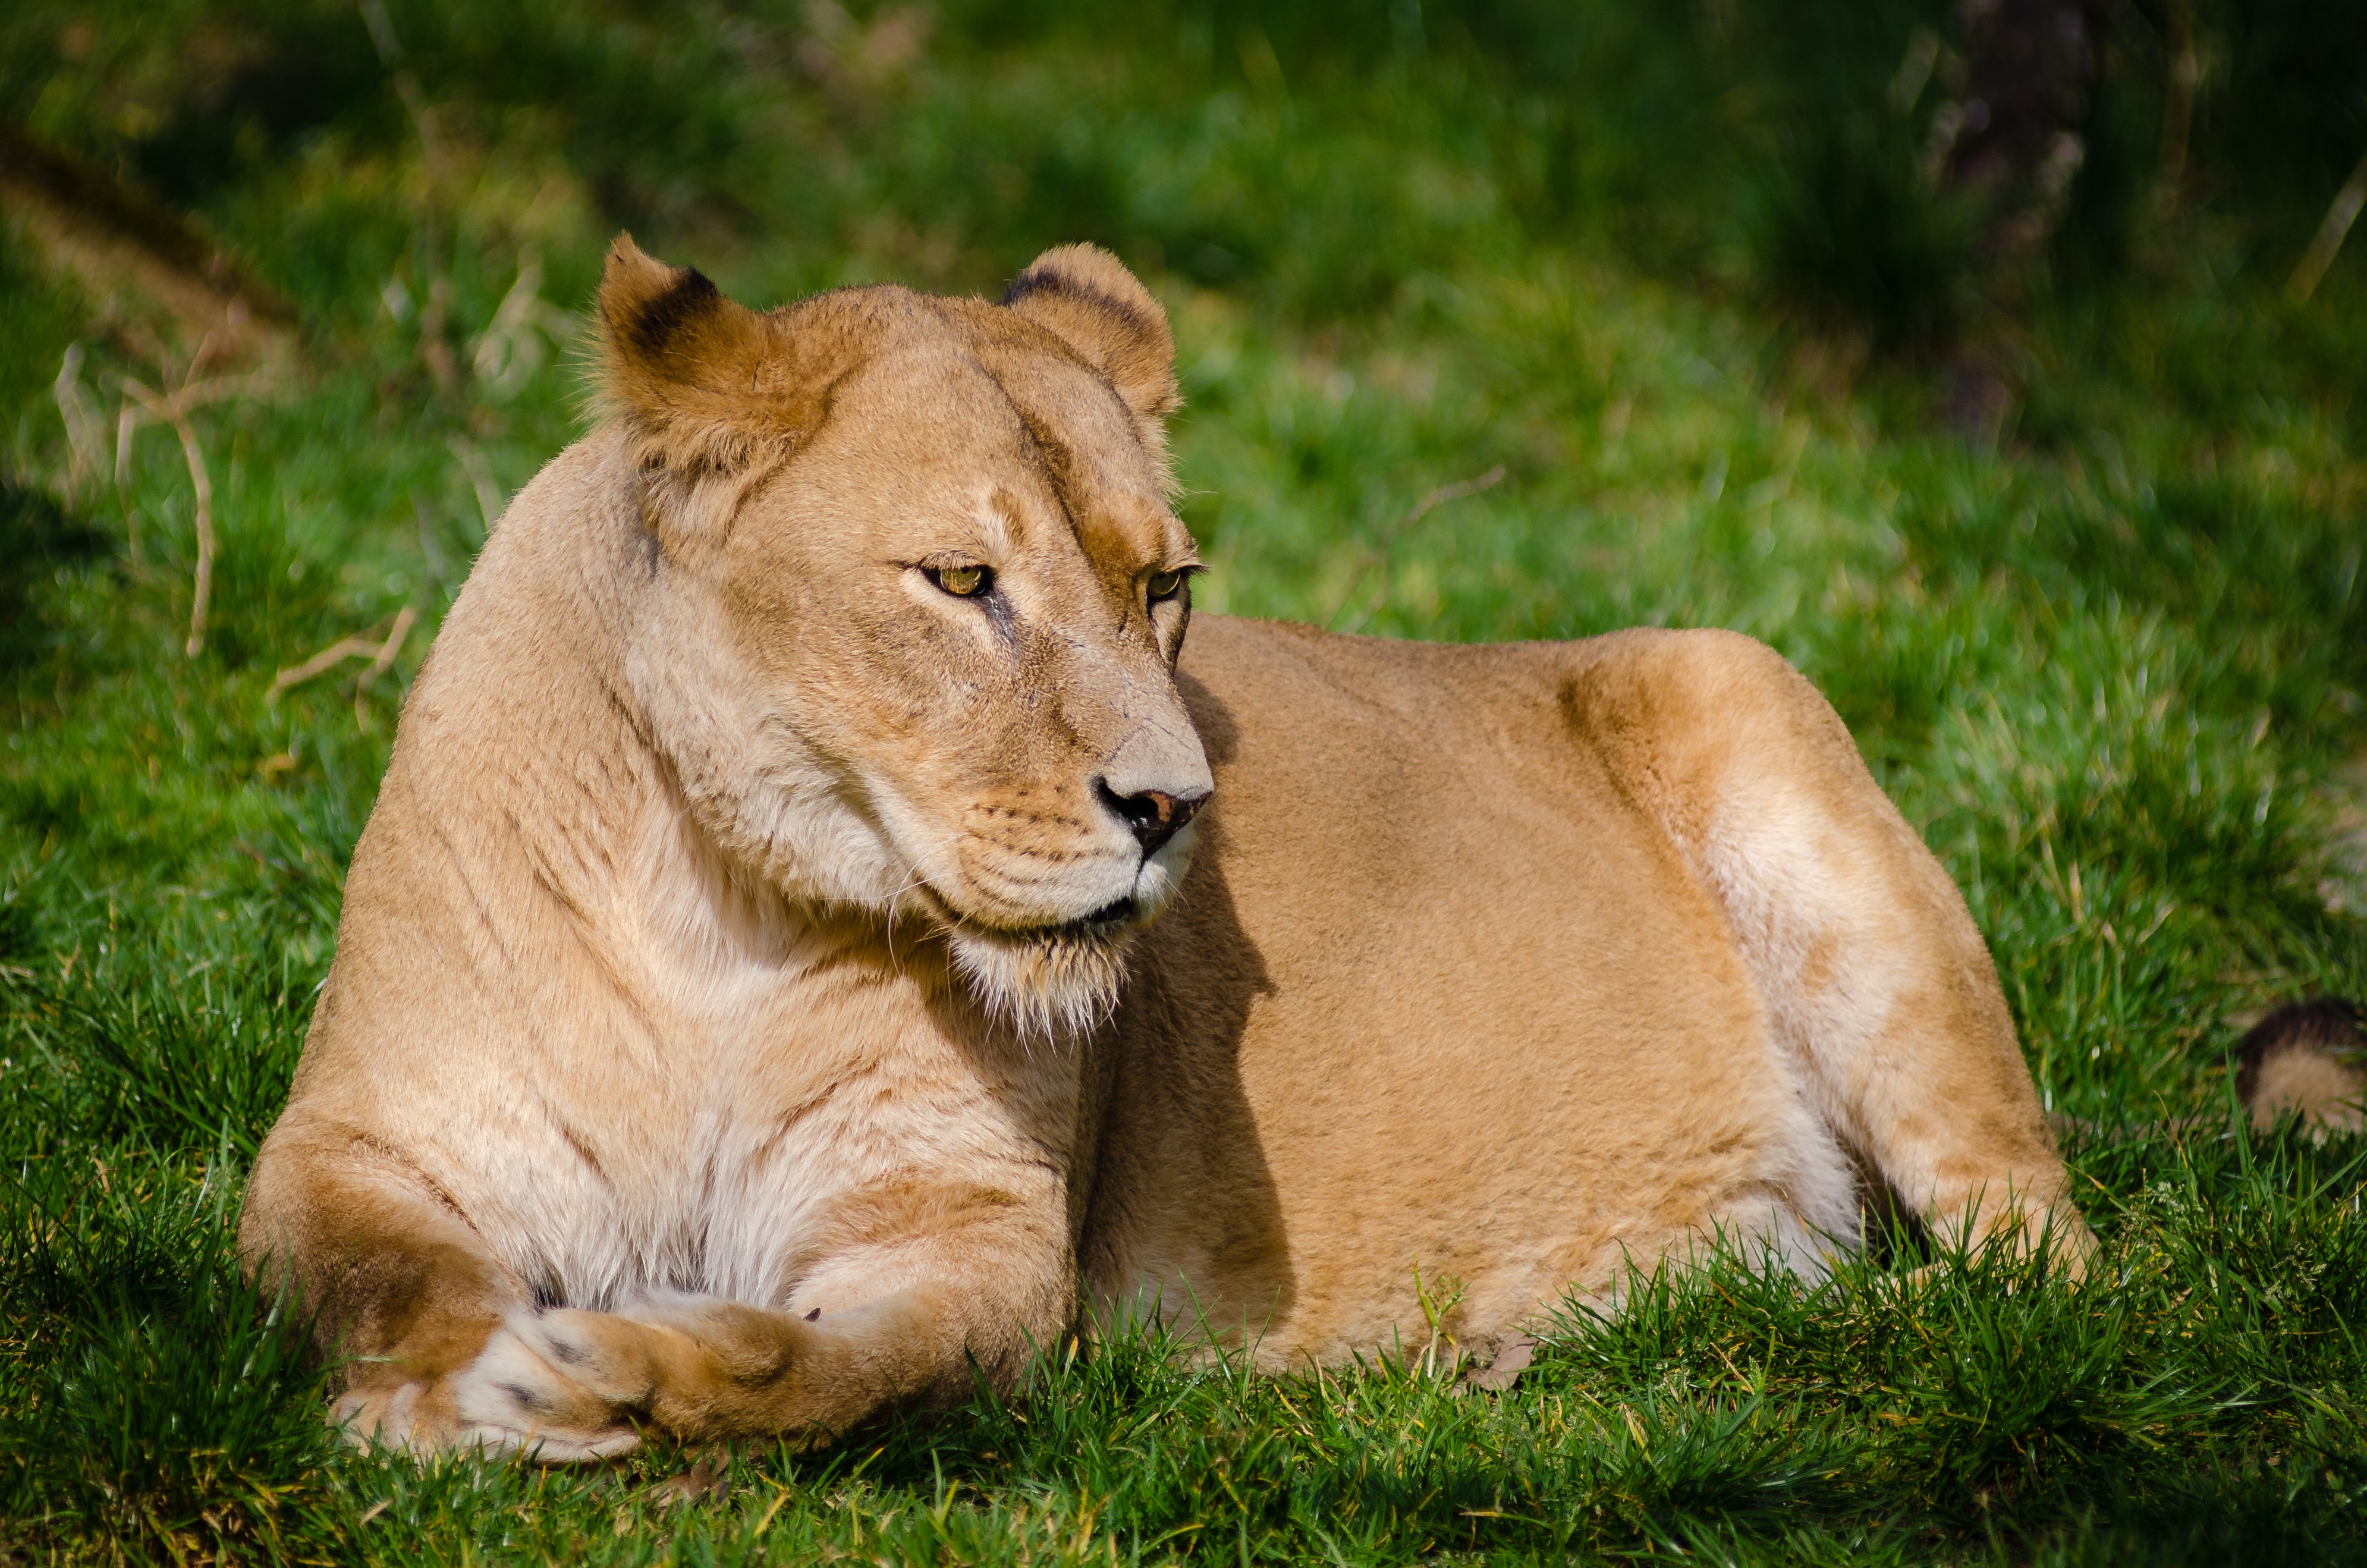
grass, adventure, animal, wildlife, zoo, fur, portrait, cat, feline, mammal, mane, predator, fauna, lion, lioness, big cat, laying, wild animal, eyes, beast, vertebrate, resting, carnivore, safari, dangerous, big cats, grass field, animal photography, cat like mammal, dog breed group, masai lion